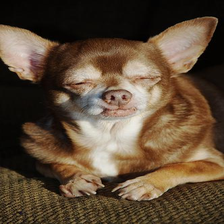
Species: dog
Breed: chihuahua